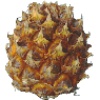
Label: pineapple_mini